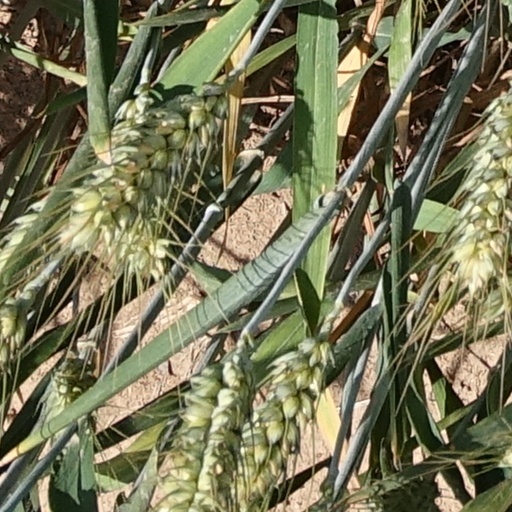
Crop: wheat